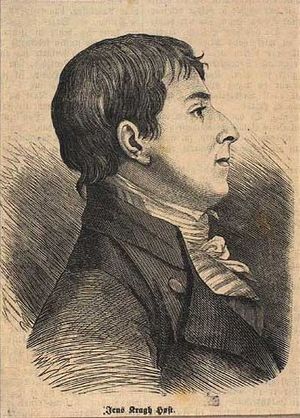
Jens Kragh Høst
Jens Kragh Høst (15.09.1771–26.03.1844)
Jens Kragh Høst var en dansk advokat, bladudgiver, litterat og historiker.